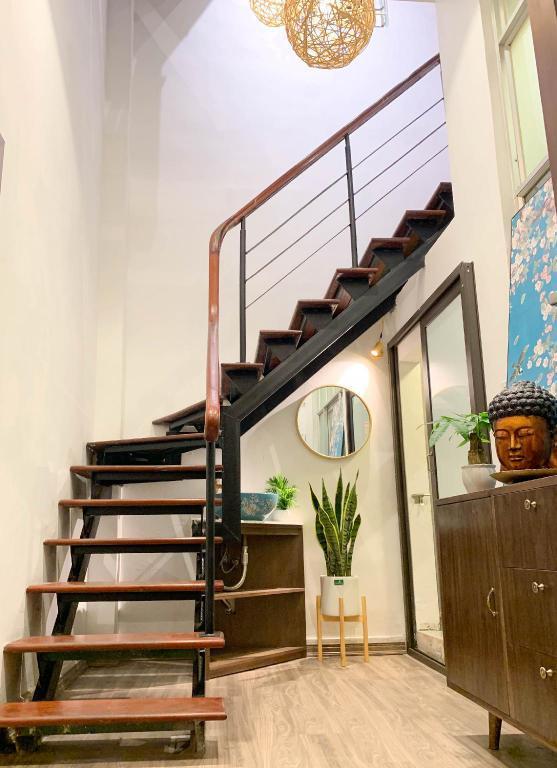
có một cái cầu thang bộ xuất hiện ở trong ngôi nhà